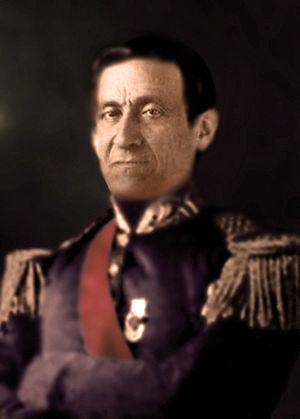
Les guerres civiles colombiennes sont une série de guerres civiles ayant secoué la Nouvelle-Grenade depuis son indépendance jusqu'à nos jours, en particulier durant le XIXᵉ siècle.
La guerre civile colombienne de 1854 est une guerre civile qui s'est déroulé en République de Nouvelle-Grenade en 1851. Elle est la réponse populaire soutenu à la fois par les libéraux et les conservateurs contre un coup d'État orchestré par le général José María Melo le 17 avril 1854.
La République de Nouvelle-Grenade est une ancienne république centralisée formée par la Colombie, le Panama et la Côte des Mosquitos, ce dernier territoire étant intégré aujourd'hui dans le Nicaragua. Elle succède au district de Nouvelle-Grenade, après la dissolution de la Grande Colombie en 1830 et est remplacée par la Confédération grenadine en 1858.